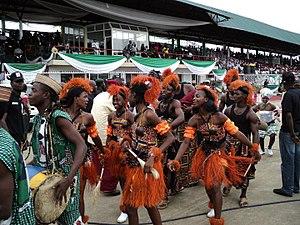
Akwa Ibom est un État au sud-est du Nigeria.